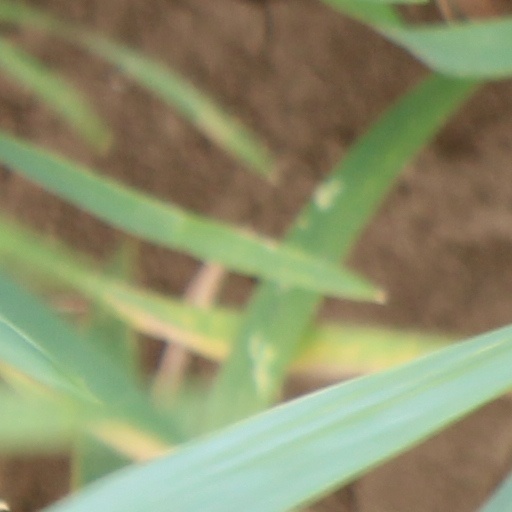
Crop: wheat